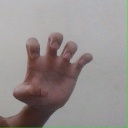
अक्षर: झ